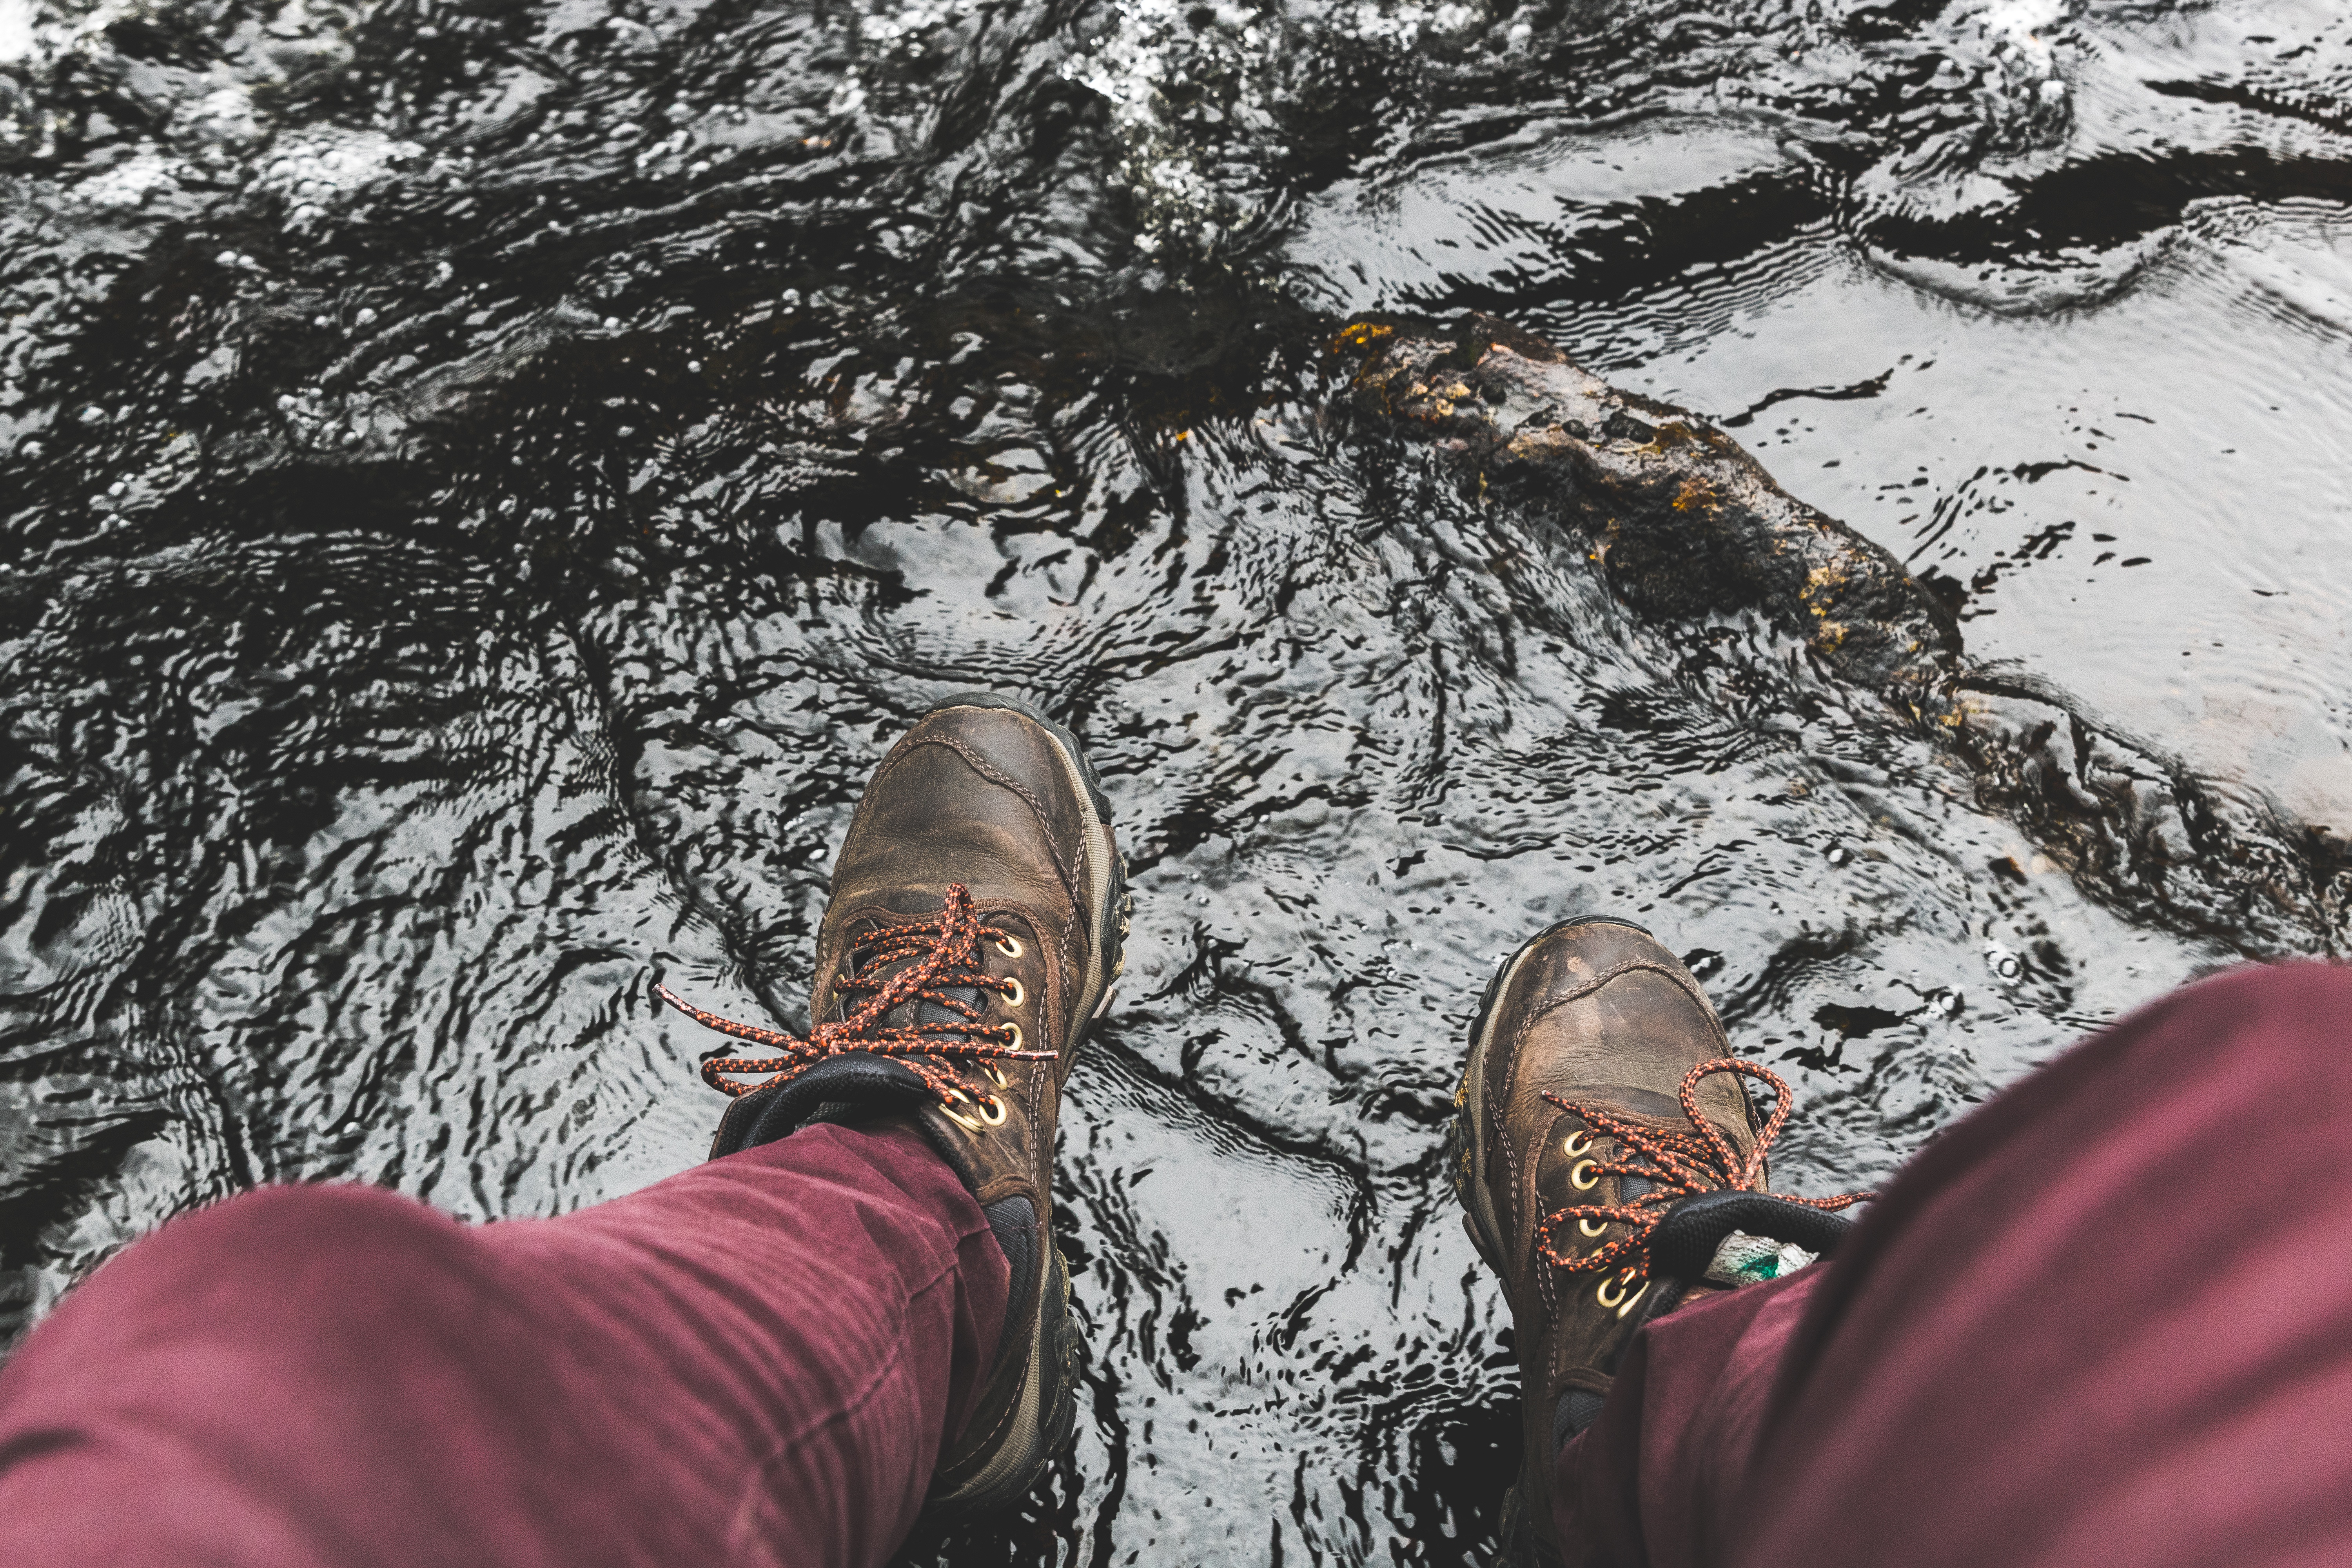
tree, snow, winter, season, temple